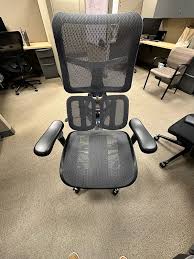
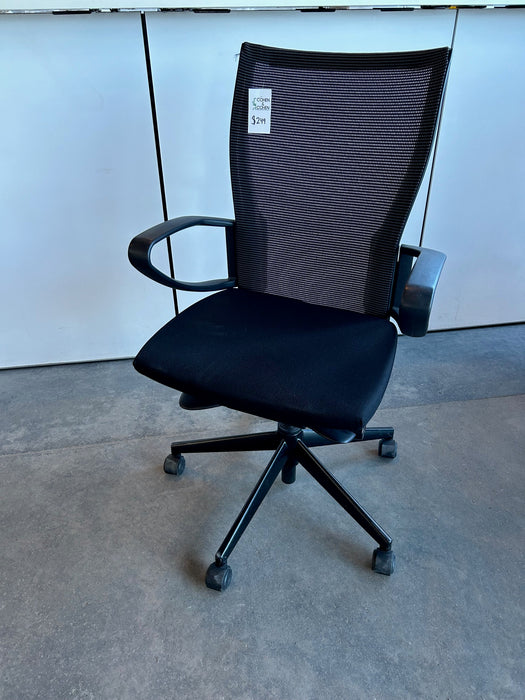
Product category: items_chair
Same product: no